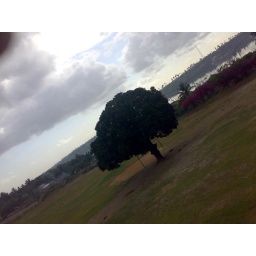
only tree near football ground